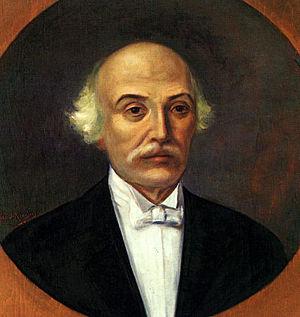
Liste des Premiers ministres et chefs du gouvernement de la Grèce de 1822 à nos jours.
Zinovios Zafirios Valvis est un homme d'État grec né en 1800 à Missolonghi.